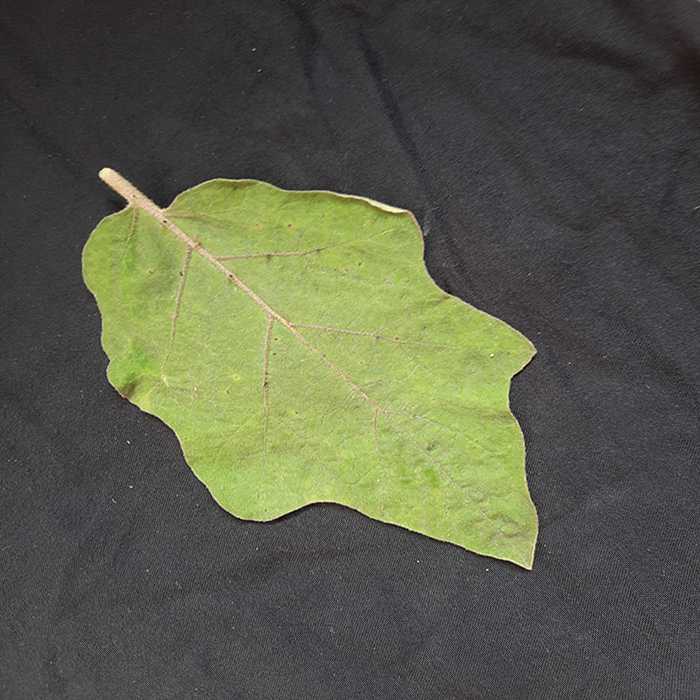
Plant: Eggplant
Label: Eggplant fresh leaf